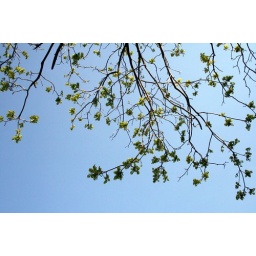
black walnut tree against sky